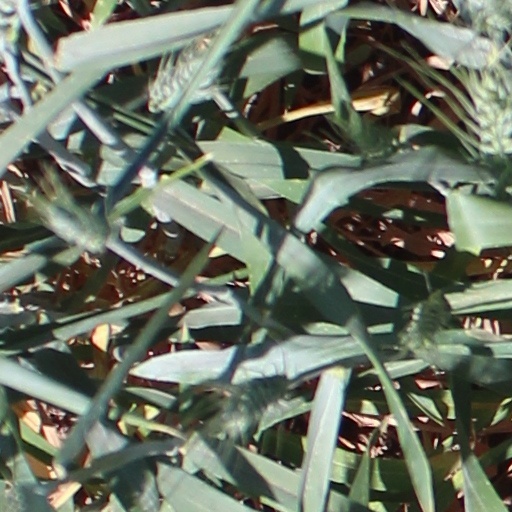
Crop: wheat